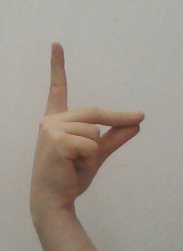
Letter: ta